Seven Wise Masters

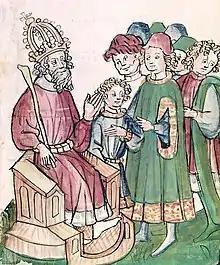
Emperor Pontianus, his son Diocletian and the seven wise masters (Cod pal. germ 149 at Heidelberg)

The Sultan sends his son, the young Prince, to be educated away from the court in the seven liberal arts by Seven Wise Masters. On his return to court, his stepmother, the empress, attempts to seduce him. To avert danger he is bound over to a week's silence by Sindibad, leader of the Seven Wise Masters. During this time, the empress accuses him to her husband, and seeks to bring about his death by seven stories which she relates to the emperor; but her narrative is each time confuted by the Seven Wise Masters led by Sindibad. Finally the prince's lips are unsealed, the truth exposed, and the wicked empress is executed.